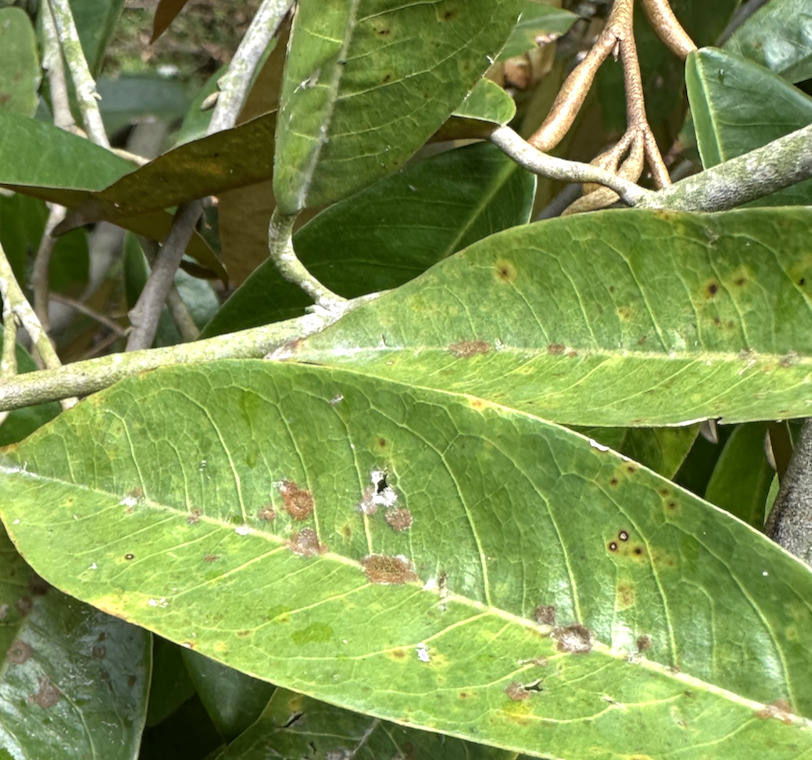
Label: stem_blight